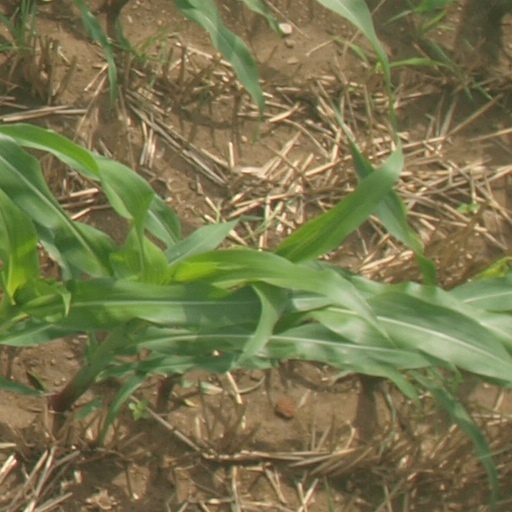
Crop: maize; corn